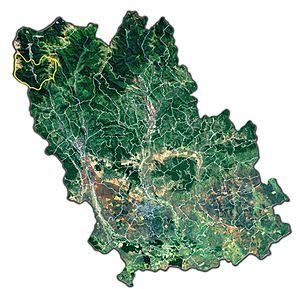
Sinaia est une ville de Roumanie.